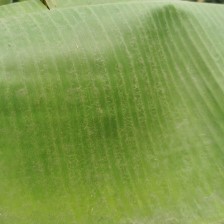
Label: healthy